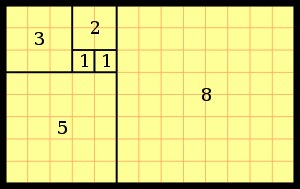
Fibonacci-tal
Siderne af kvadraterne giver Fibonacci-tallene.
Fibonacci-tal fik deres navn i 1800-tallet, af Edouard Lucas, og er opkaldt efter den italienske matematiker Leonardo Fibonacci.